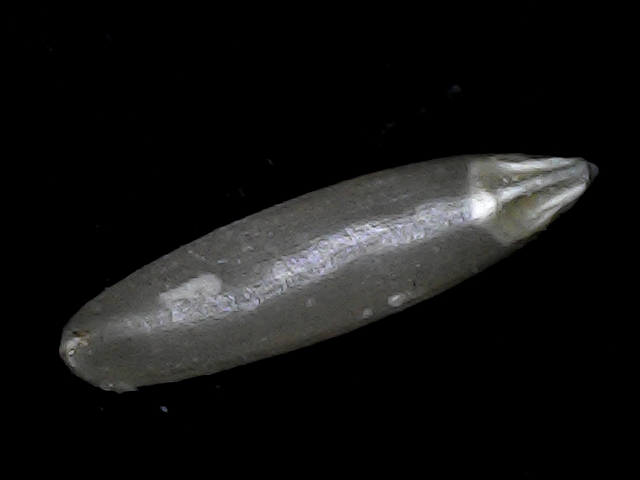
Rice variety: BD70